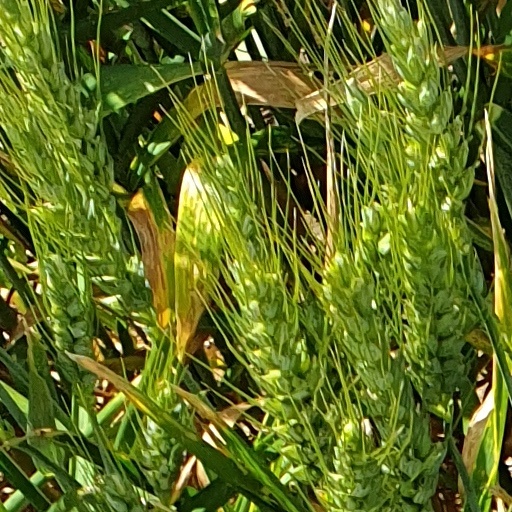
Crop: wheat